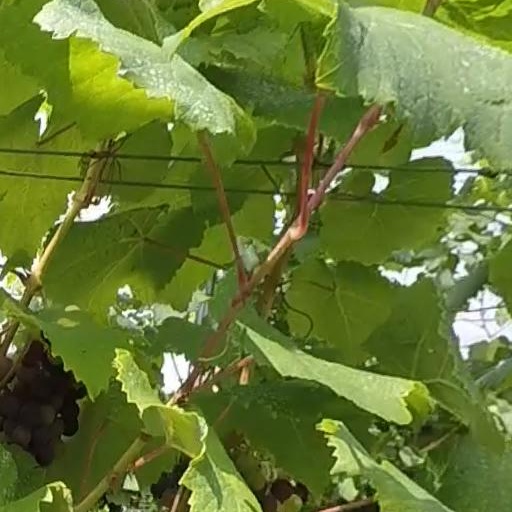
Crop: grape